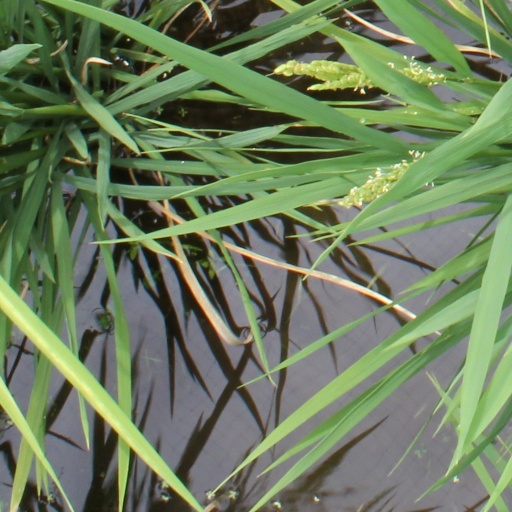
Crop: rice